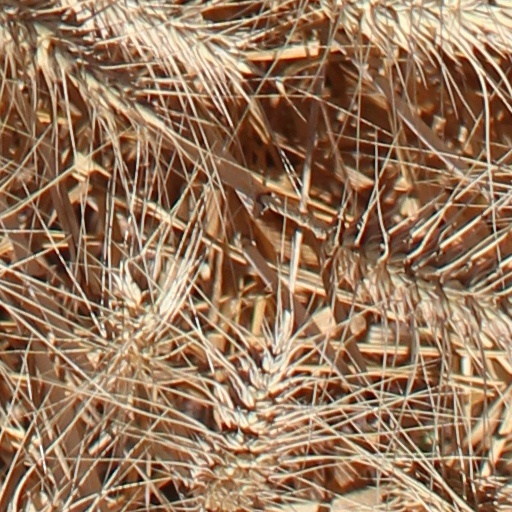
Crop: wheat